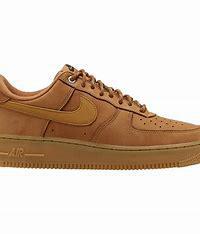
Brand: Nike
Model: Air Force 1